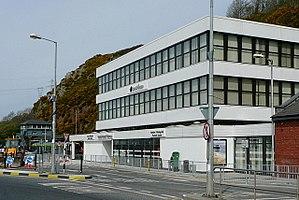
La gare de Waterford Plunkett est la gare ferroviaire de Waterford dans le comté de Waterford en Irlande.